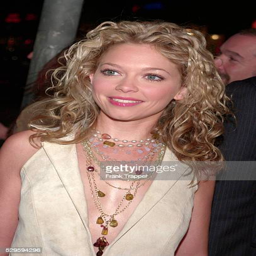
actor arrives at the world premiere